Dotzigen

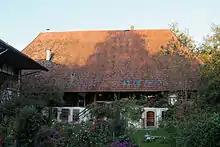
The mill in Dotzigen

Jeremias Gotthelf mentioned the sour Dotziger wine in one of his books, which grew and continues to grow at the foot of the mountains.